Bonn

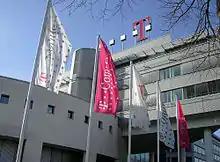
Deutsche Telekom head office

There are several parks, leisure and protected areas in and around Bonn. The "" is Bonn's most important leisure park, with its role being comparable to what Central Park is for New York City. It lies on the banks of the Rhine and is the city's biggest park intra muros. The Rhine promenade and the "Alter Zoll" (Old Toll Station) are in direct neighbourhood of the city centre and are popular amongst both residents and visitors. The "Arboretum Park Härle" is an arboretum with specimens dating to back to 1870. The "Botanischer Garten" (Botanical Garden) is affiliated with the university. The natural reserve of "Kottenforst" is a large area of protected woods on the hills west of the city centre. It is about in area and part of the Rhineland Nature Park.